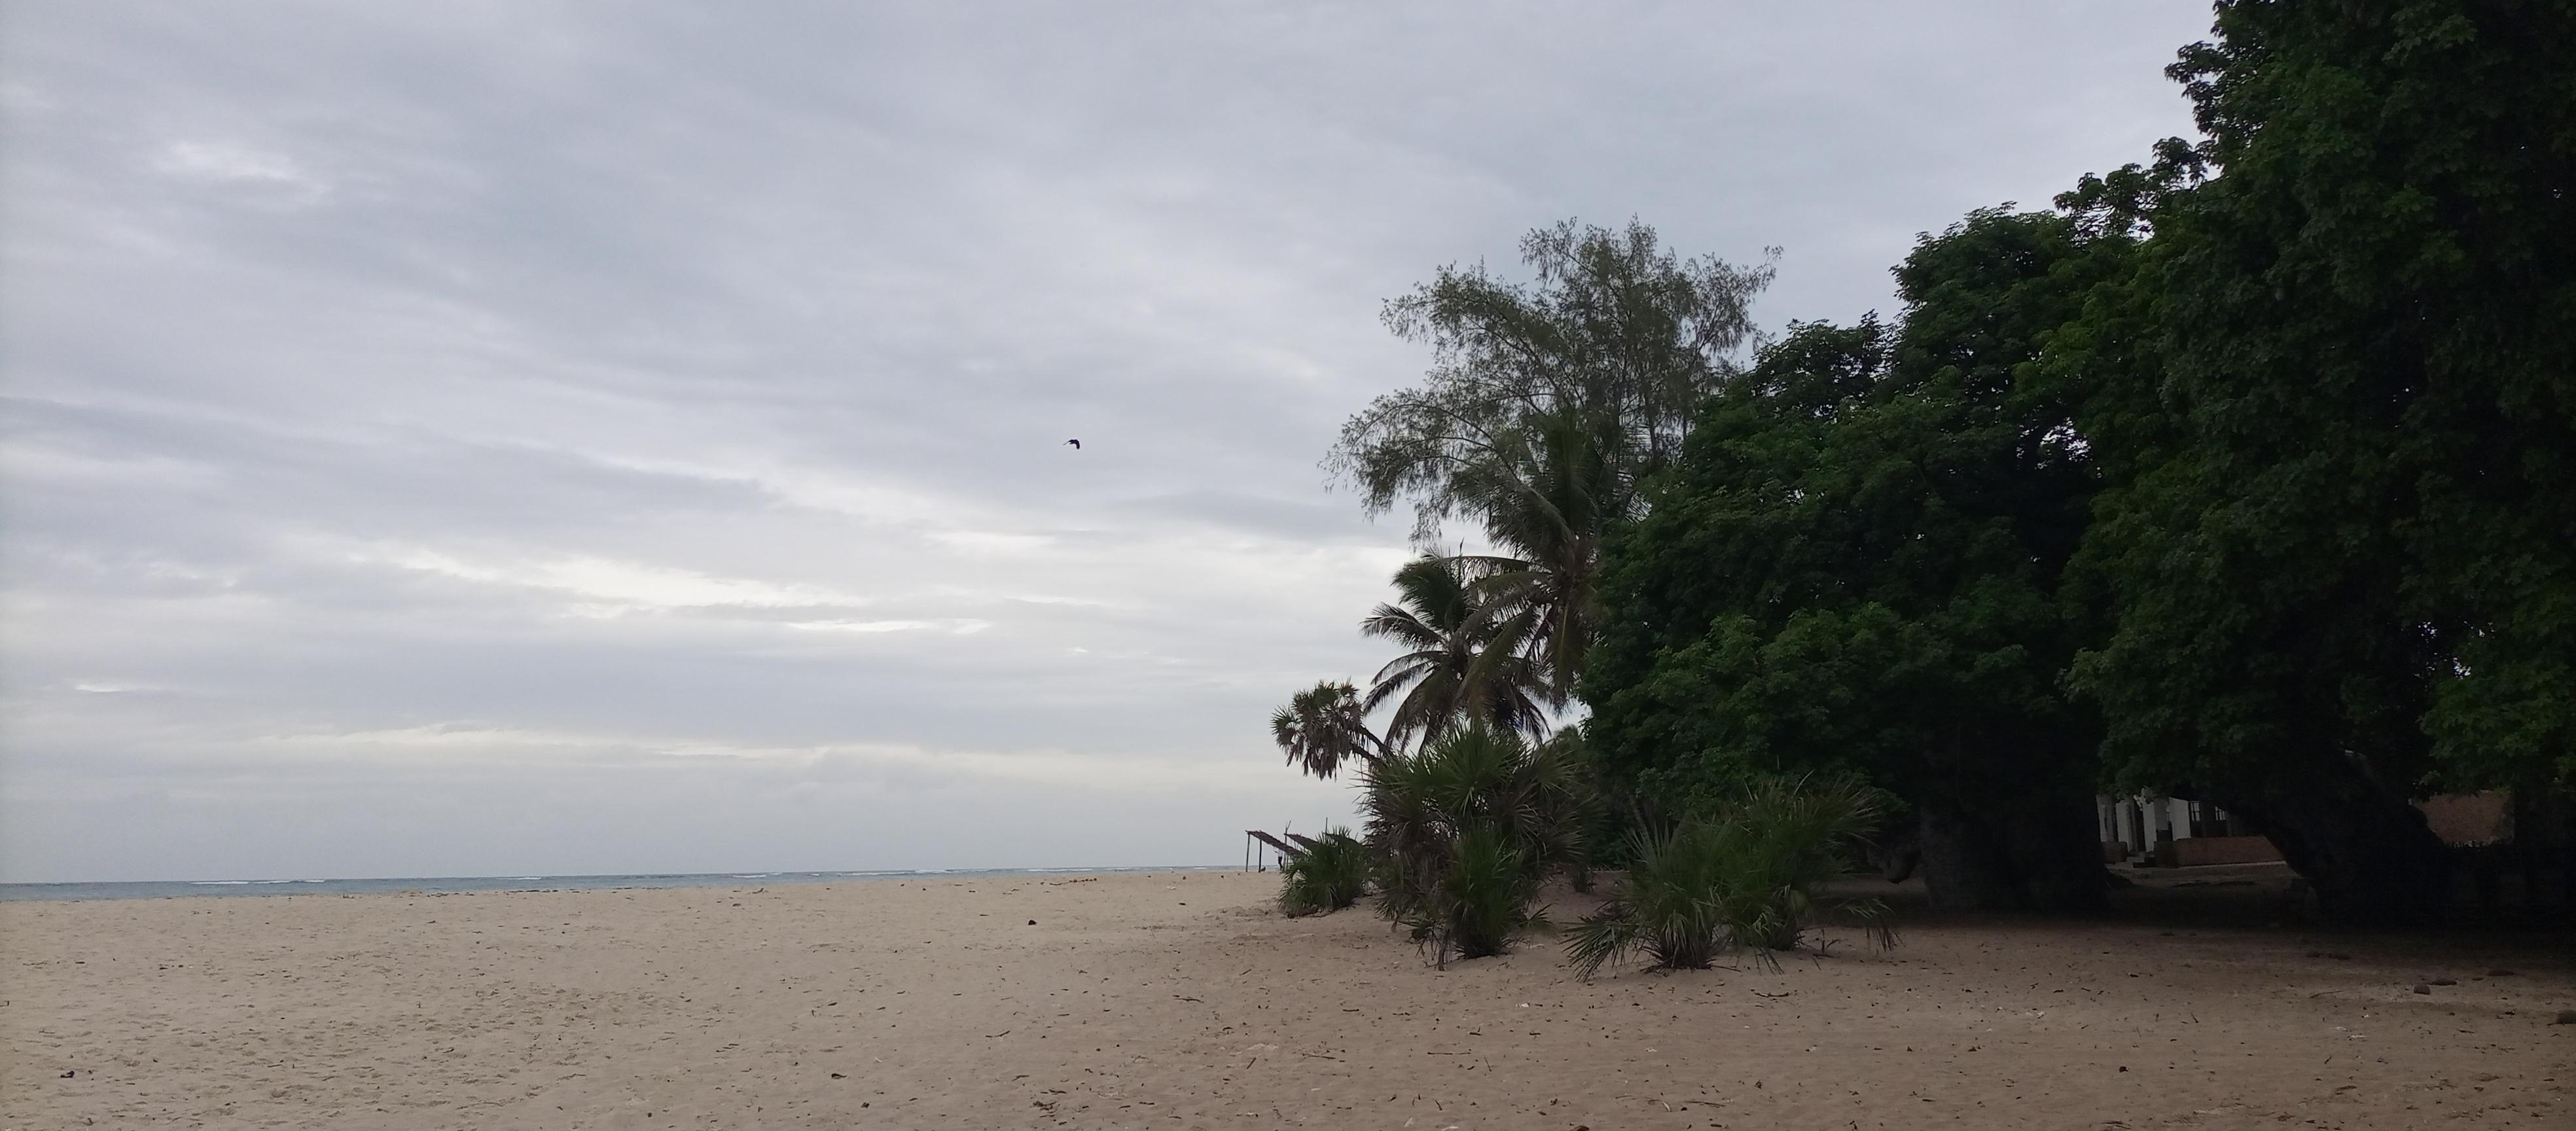
Mandhari ya ufuo wa bahari, kuna mchanga mpana na mweupe ambapo unakutana na maji ya bahari. Anga ni buluu isiyo na mawingu mengi, huku ukiwa na mistari miembamba ya mawingu meupe ikionekana mbali. Upande wa kulia kuna miti mikubwa yenye majani mengi ikiwa kwa miti ya minazi inayotoa kivuli cha ufuo.